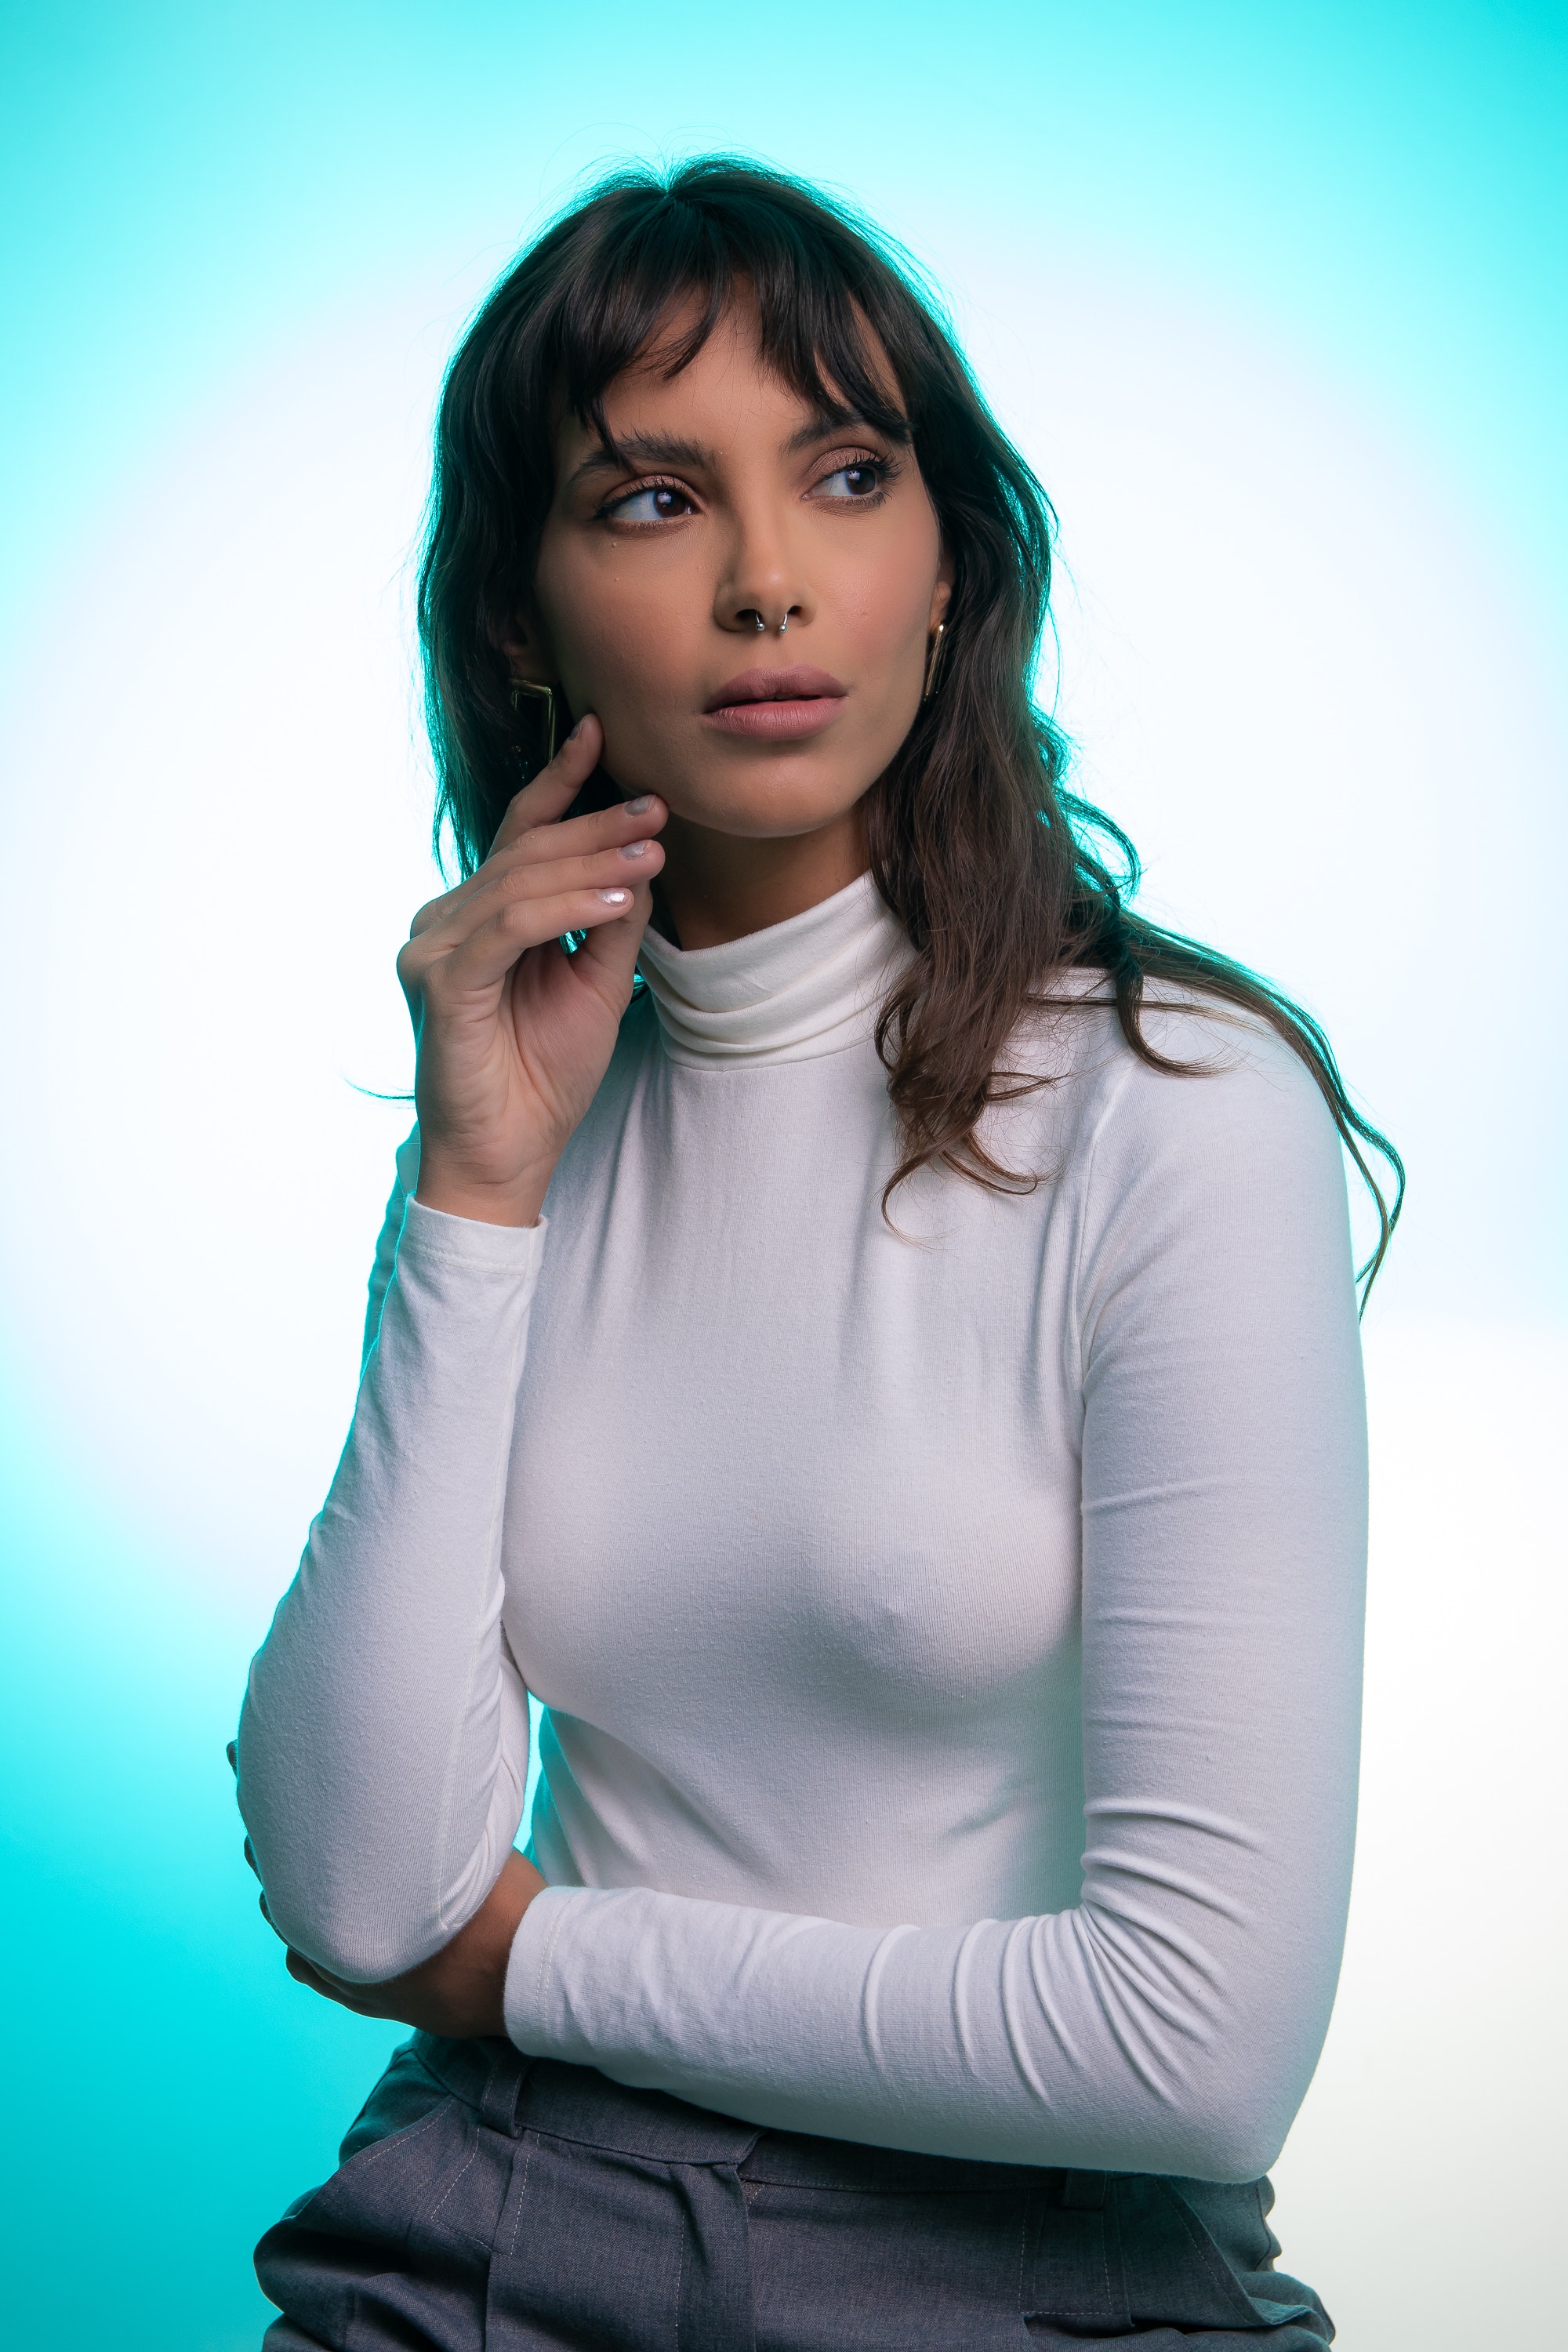
woman, joint, skin, lip, shoulder, eye, azure, flash photography, eyelash, sleeve, gesture, happy, black hair, electric blue, long hair, fashion design, jewellery, magenta, elbow, brown hair, chest, sitting, fashion model, formal wear, waist, sportswear, portrait photography, graphics, portrait, photo shoot, fur, fashion accessory, abdomen